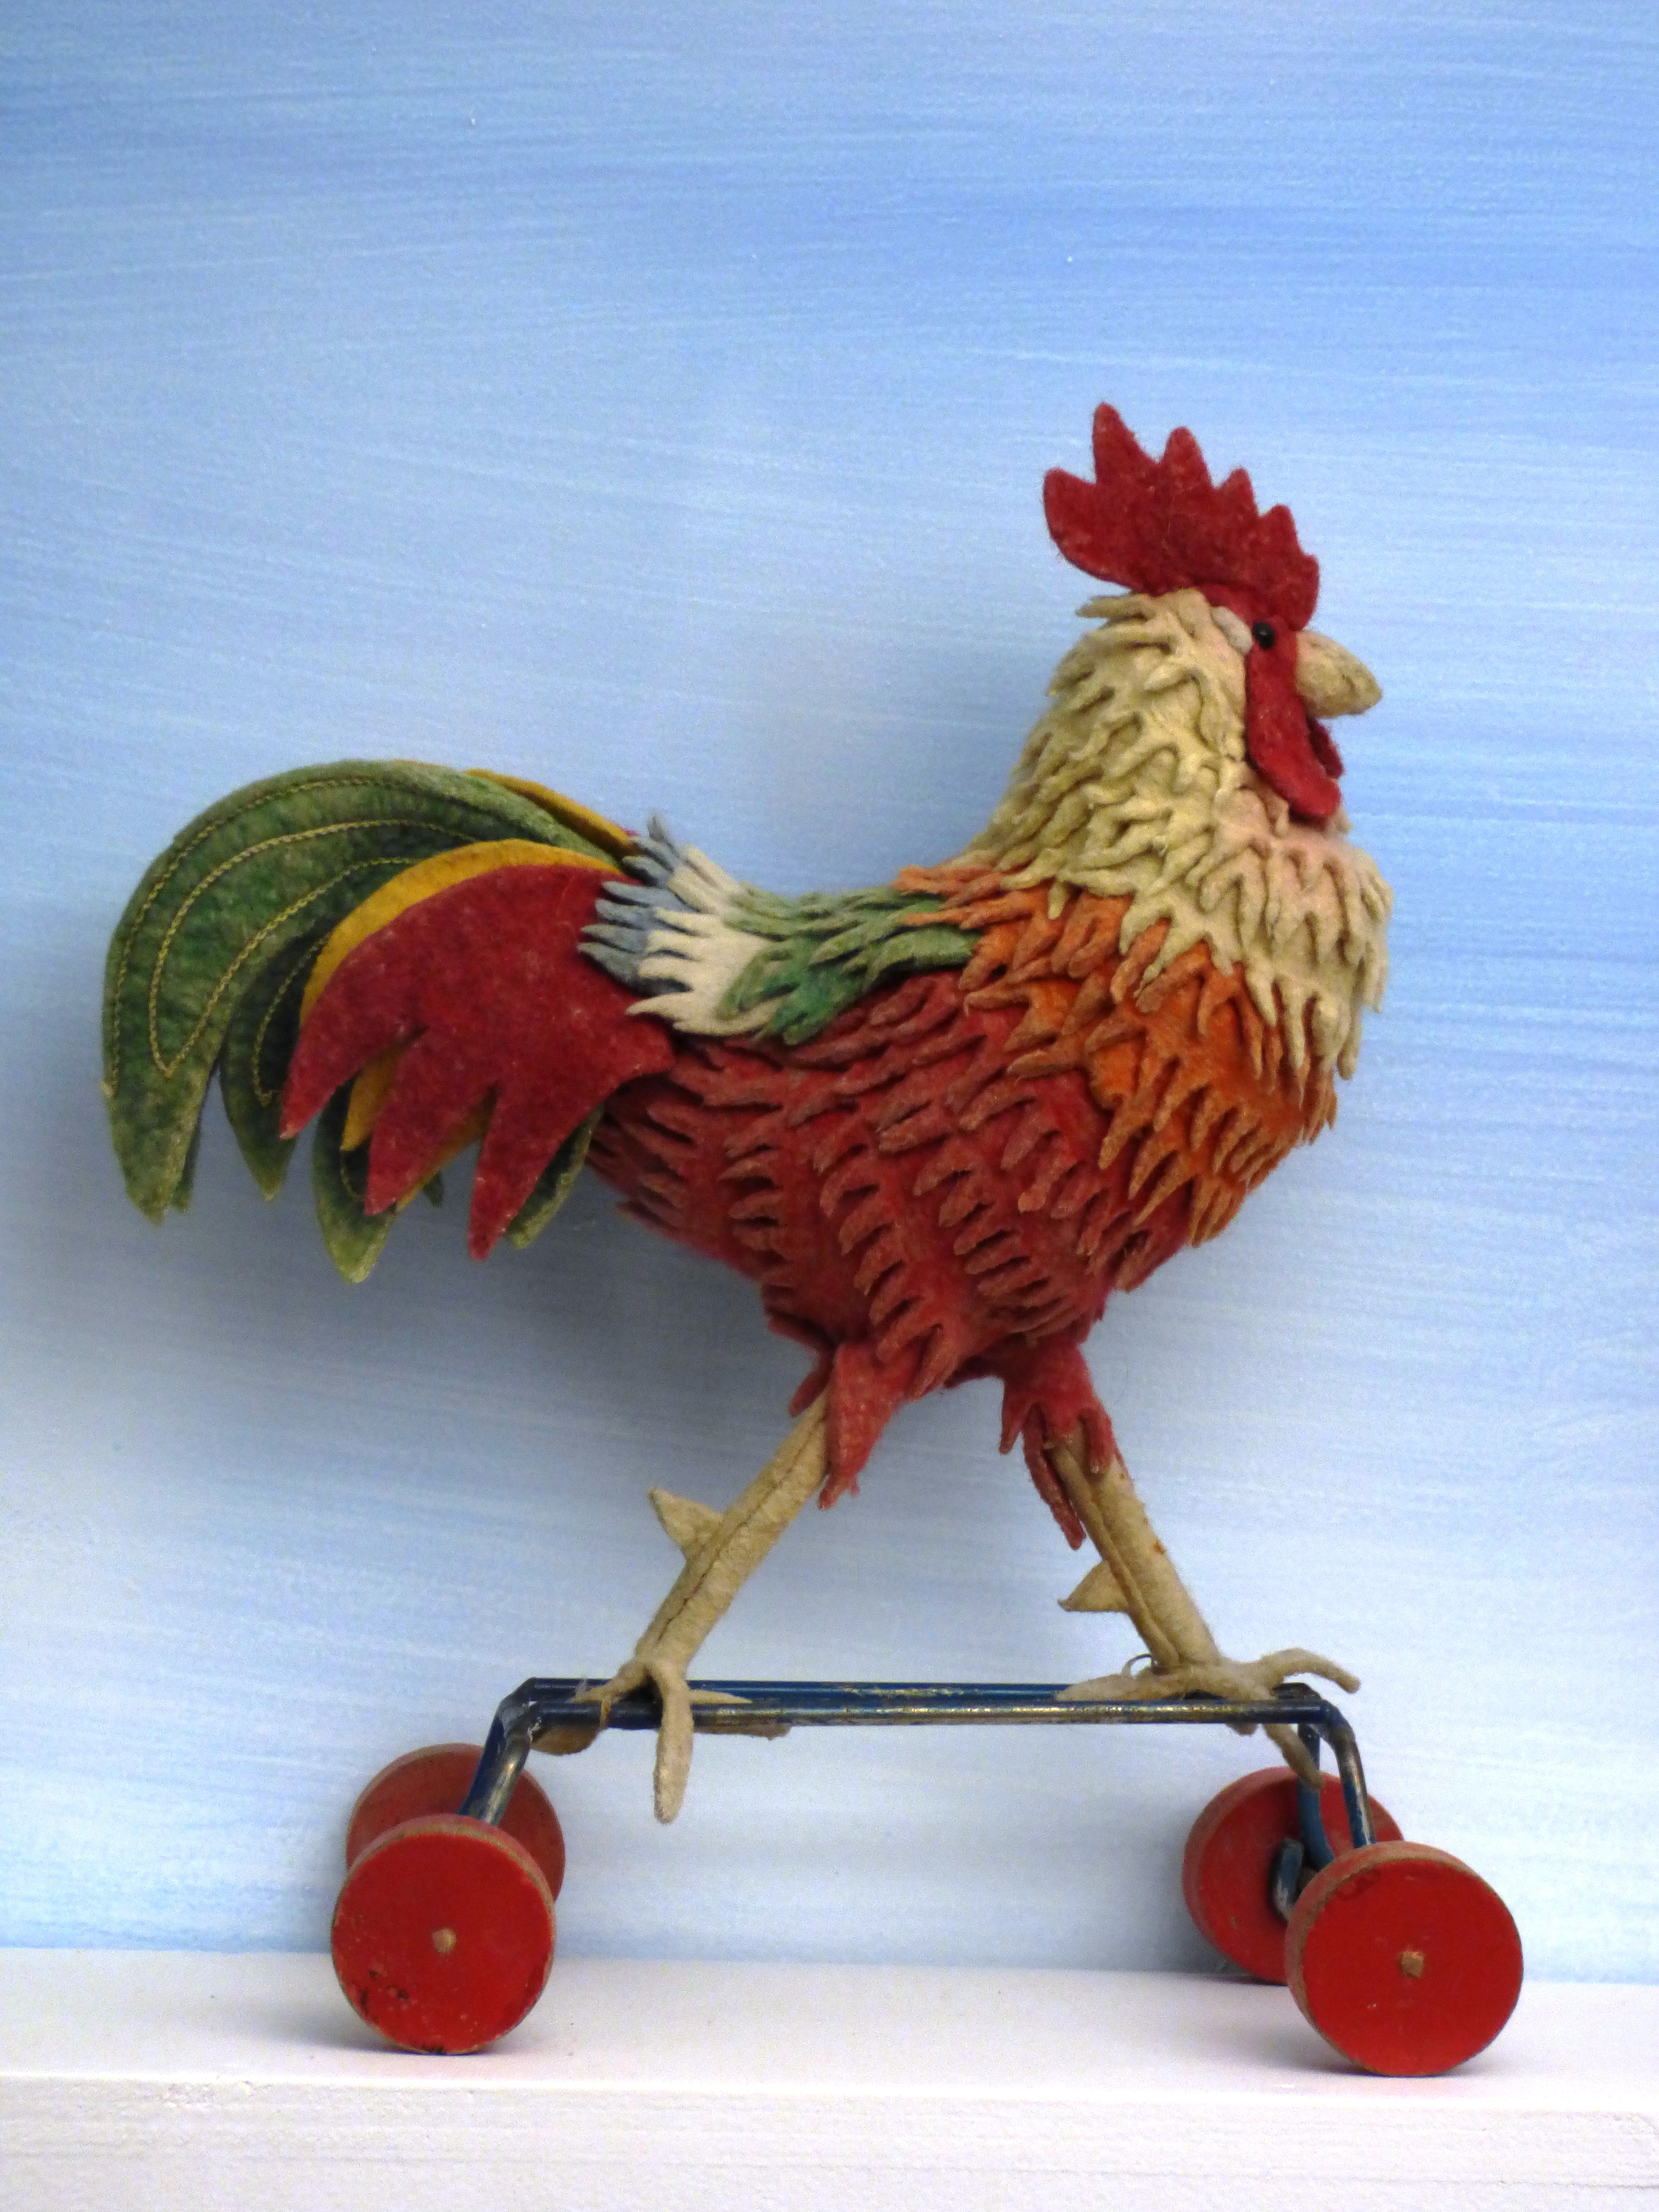
bird, pen, animal, village, pet, red, beak, toy, chicken, rooster, poultry, cock, galliformes, wheels, vertebrate, phasianidae, comb